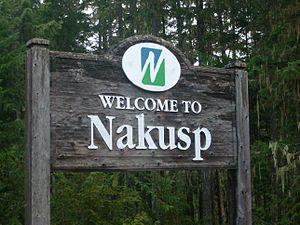
Nakusp est un village de la Colombie-Britannique situé sur Upper Arrow Lake dans la région West-Kootenay. Avec une population d'environ 1 600 habitants, le village est connu pour ses sources chaudes.